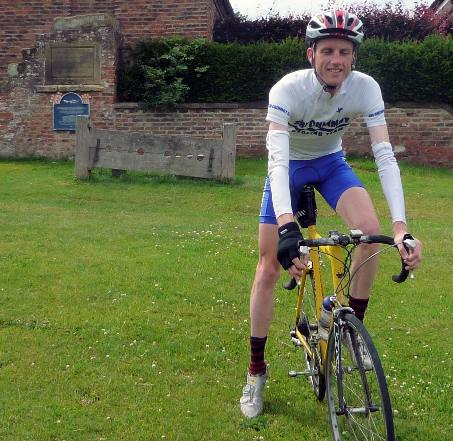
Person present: Yes